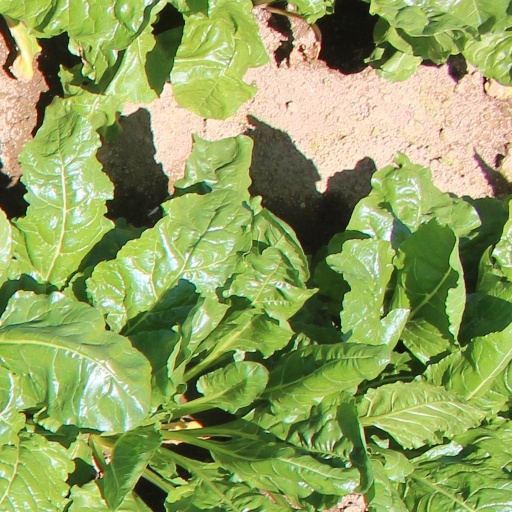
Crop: sugar beet